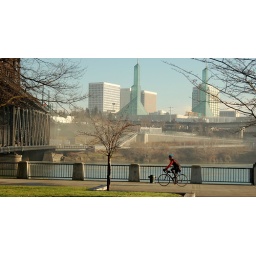
Steel Bridge on left, Convention Center glass towers in back ground, Willamette River and Waterfront Park in foreground.